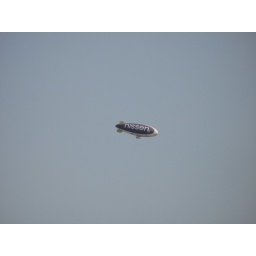
Nissen's ship was swimming above Sapporo city